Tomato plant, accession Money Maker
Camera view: bottom (45 deg); turntable rotation: 210 degrees
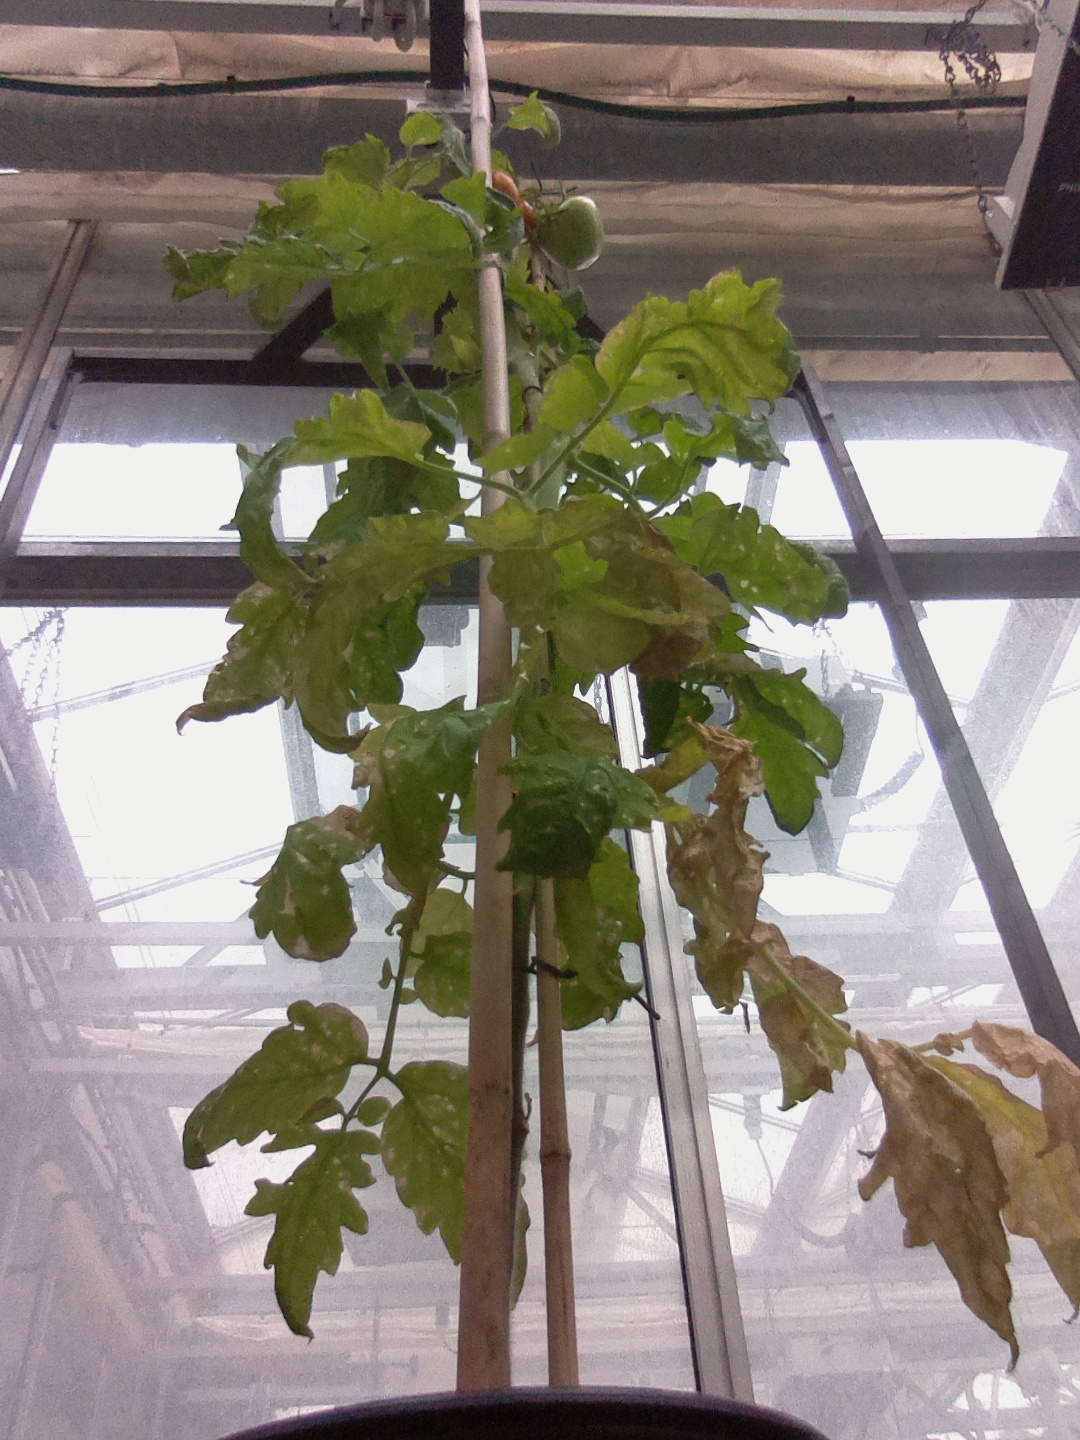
BBCH growth stage 82: 20%-30% of fruits show typical fully ripe color